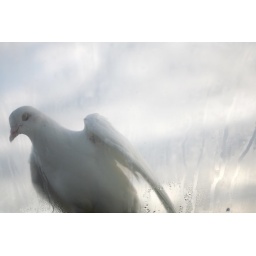
white bird in my bathroom